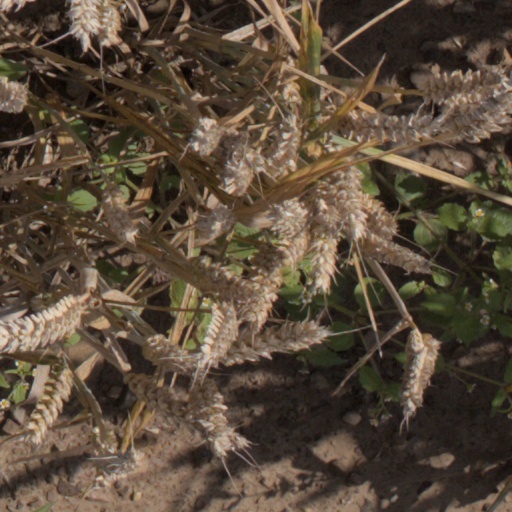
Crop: wheat